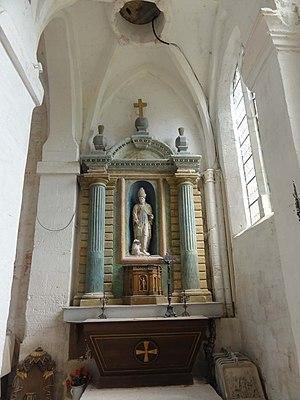
L'église Saint-Romain est une église catholique paroissiale située à Wy-dit-Joli-Village, dans le département du Val-d'Oise, en France. Selon la tradition, elle aurait été fondée vers 625 par saint Romain, qui est peut-être natif des environs. Les parties les plus anciennes de l'église actuelle ne sont pas antérieures à la fin du XIᵉ ou au début du XIIᵉ siècle ; il s'agit des murs ouest et nord de la nef, ainsi que des piles de l'ancien clocher, qui s'élevait au-dessus de la première travée du chœur. L'église est reconstruite à partir de la fin de la période romane, vers le milieu du XIIᵉ siècle, en commençant par le chœur, et en terminant par le voûtement d'ogives de la nef. Après l'adjonction d'une chapelle du côté sud, qui devait être de style gothique rayonnant, l'église est consacrée par Eudes Rigaud en 1255. Bien plus tard, après la fin de la guerre de Cent Ans, une autre chapelle est bâtie du côté nord. Elle est de style gothique flamboyant, et constitue l'unique partie stylistiquement homogène de l'édifice : tout le reste a subi en effet des remaniements, avec, au moins, le repercement des fenêtres.